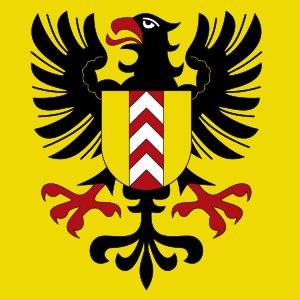
Le drapeau et les armoiries neuchâteloises sont des emblèmes officiels de la République et Canton de Neuchâtel.